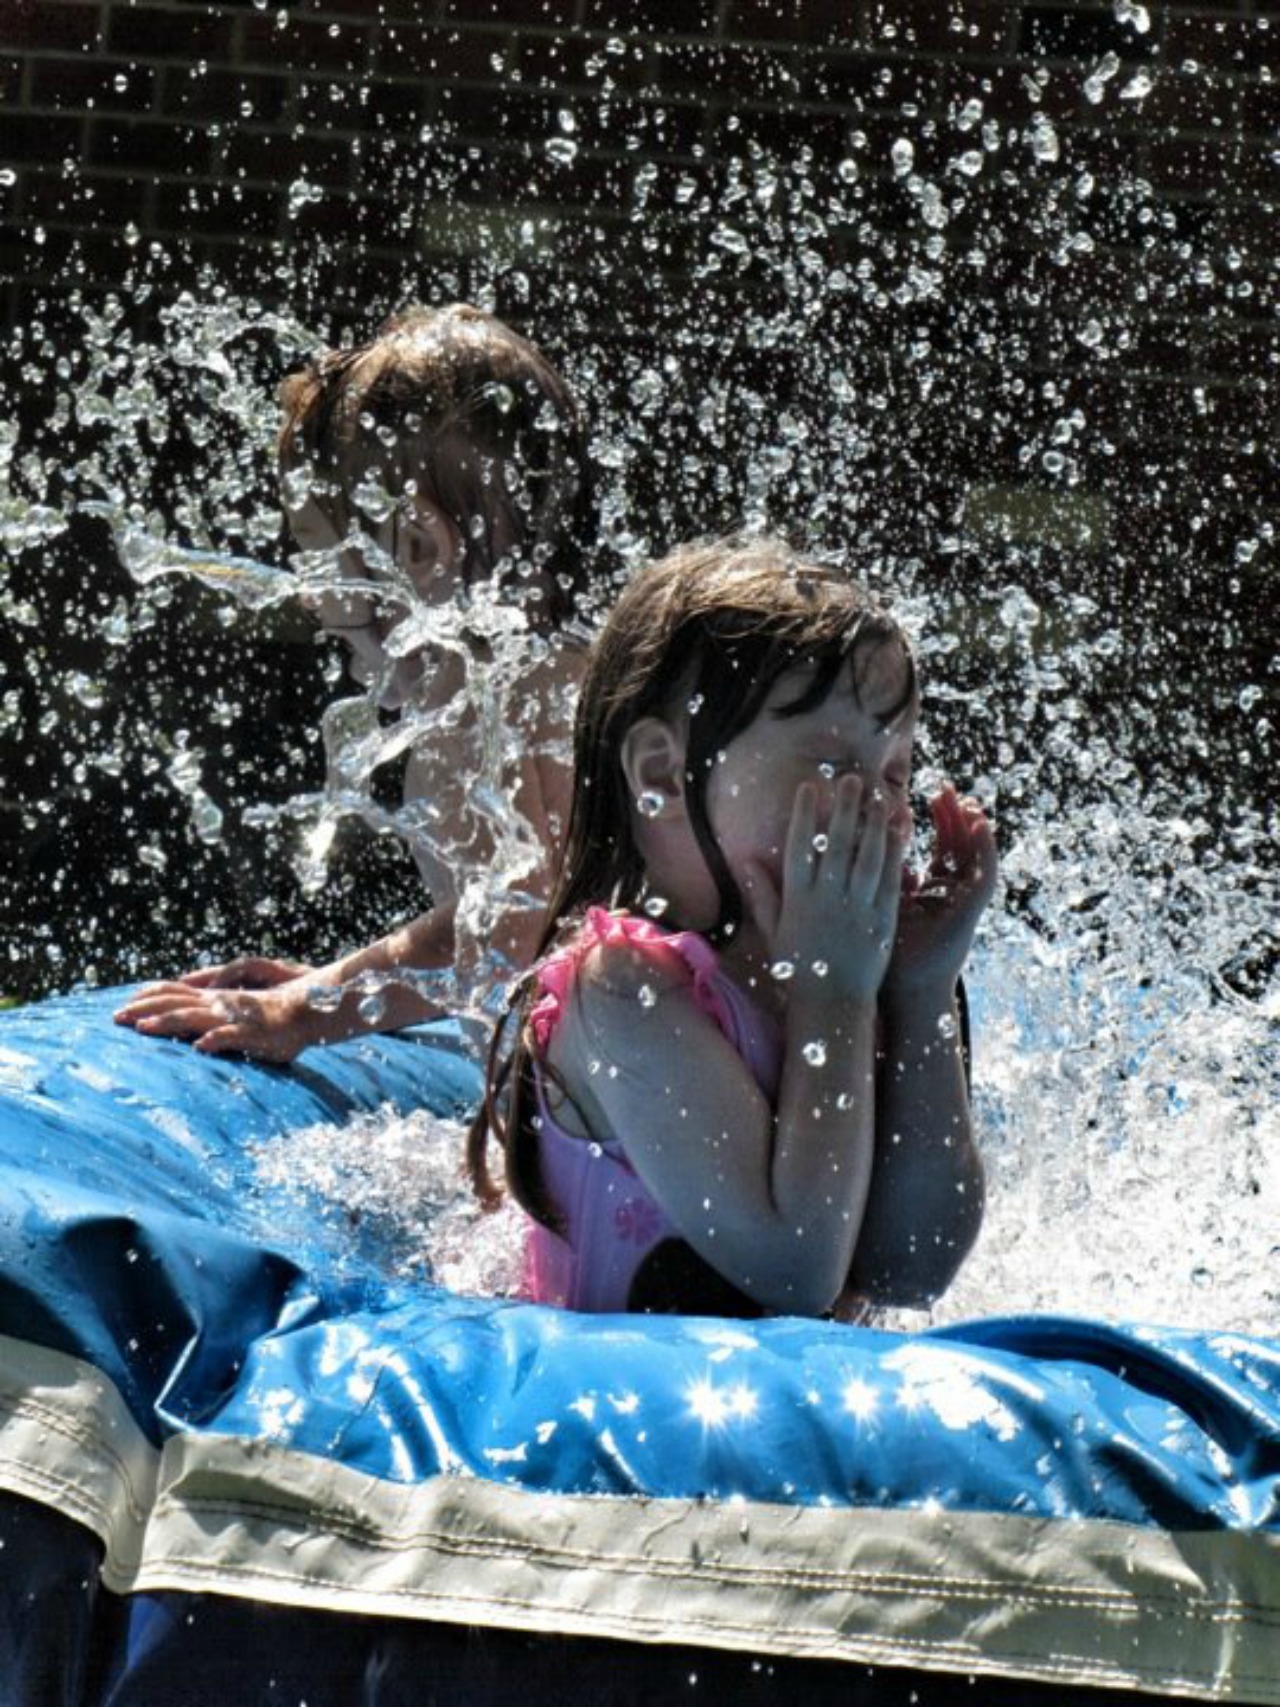
water, girl, wet, summer, recreation, motion, swim, splash, child, playing, childhood, season, splashing, swimming, activity, outdoors, kids, fun, happy, happiness, swimsuit, image, enjoyment, active